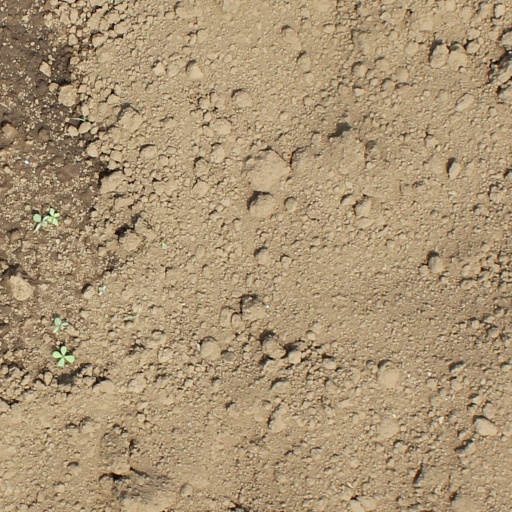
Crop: soybean